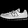
Label: Sneaker